Scotland national football team manager

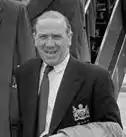
Matt Busby managed Scotland in two matches in 1958

Until 1954, the Scotland team was managed by a SFA selection committee. The role of manager was first established in May 1954 with the appointment of Andy Beattie, who took charge on a part-time basis while continuing as manager of Huddersfield Town. Beattie took the team to the 1954 FIFA World Cup, but the SFA only allowed him to select a travelling party of 13 players. Beattie, who felt this restriction made it impossible for him to perform his duties well, resigned during the tournament. Scotland were eliminated from the tournament after a 7–0 defeat by Uruguay.